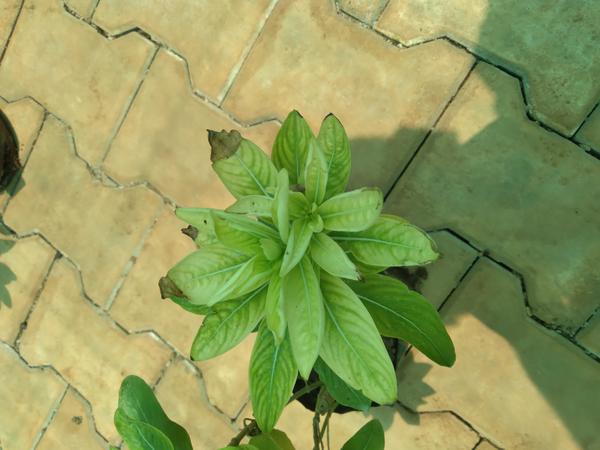
Plant: Nithyapushpa